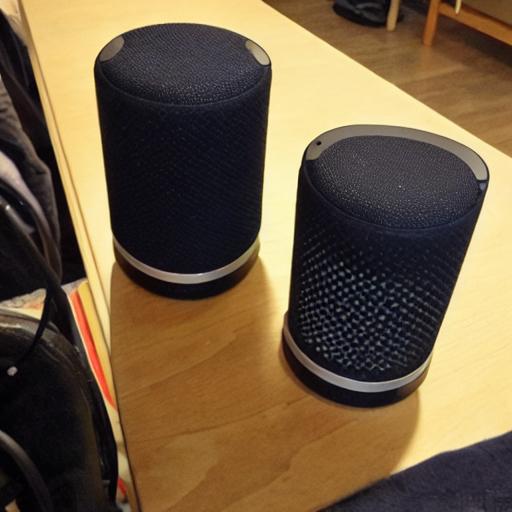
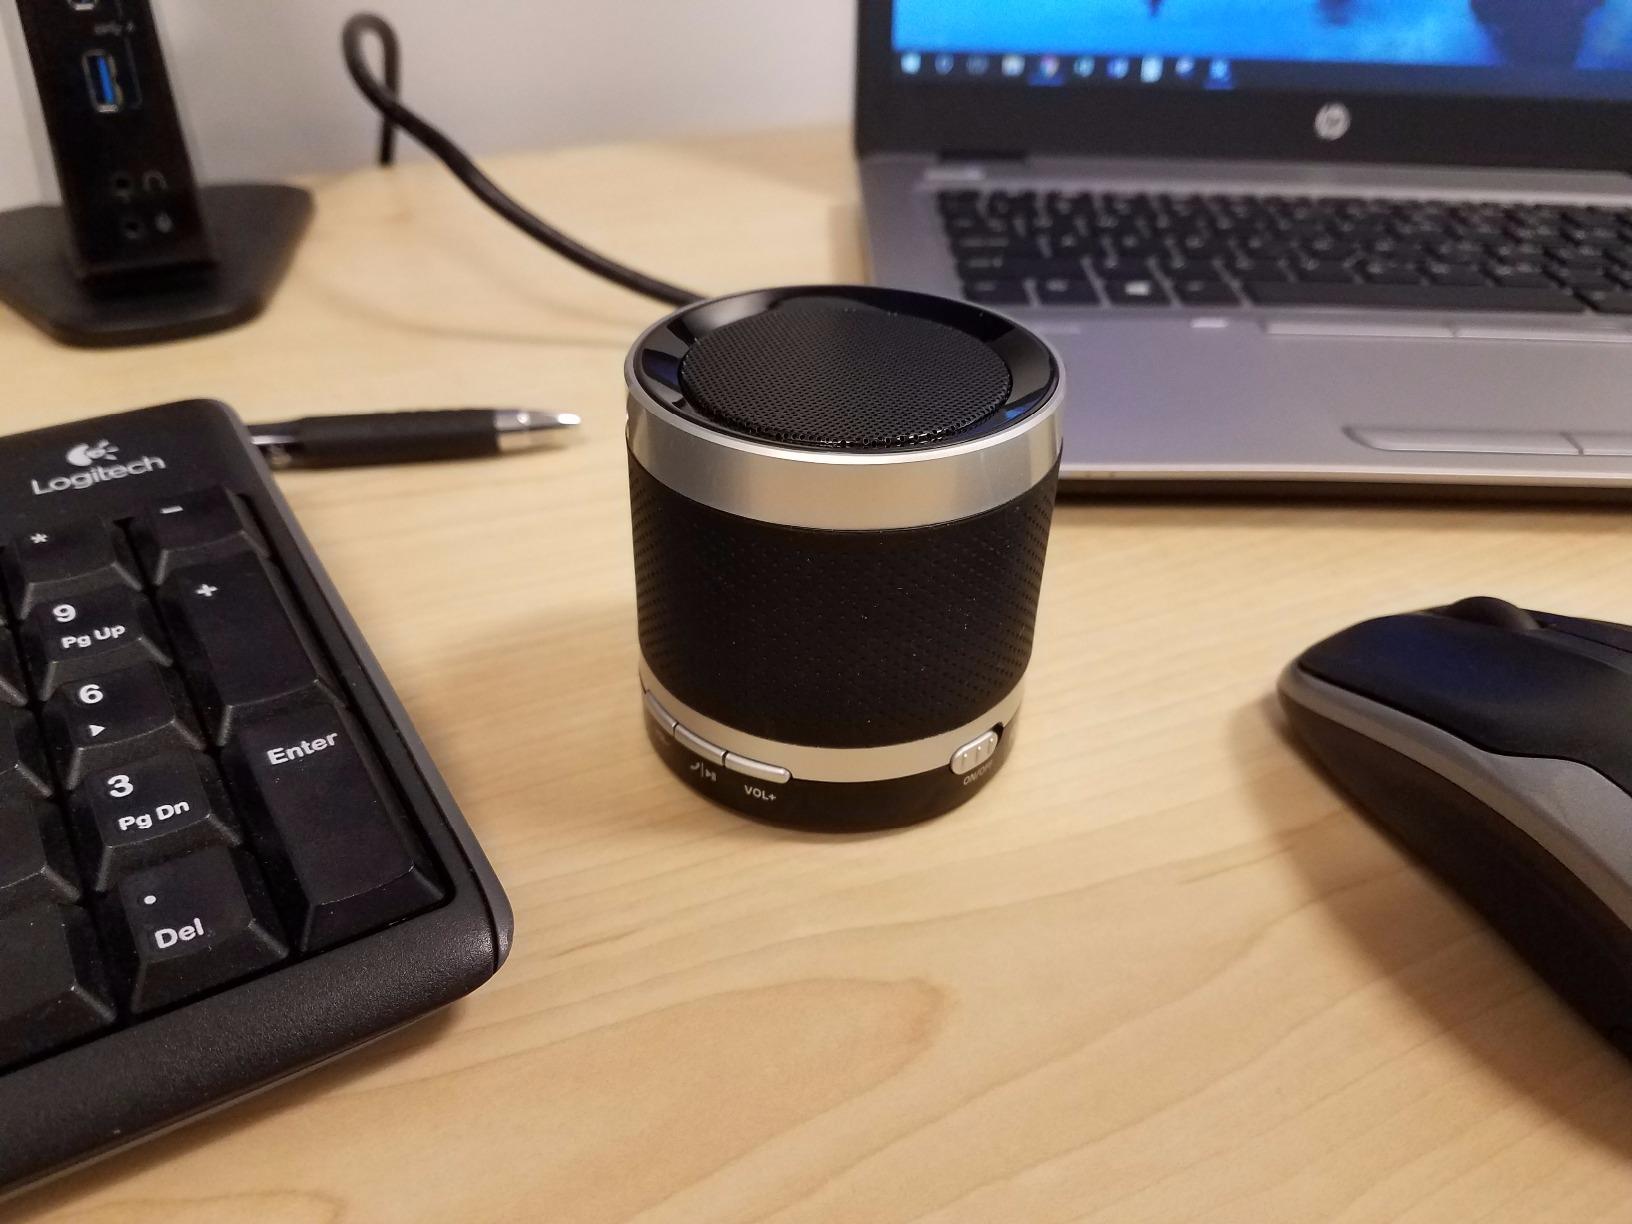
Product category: speaker
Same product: no